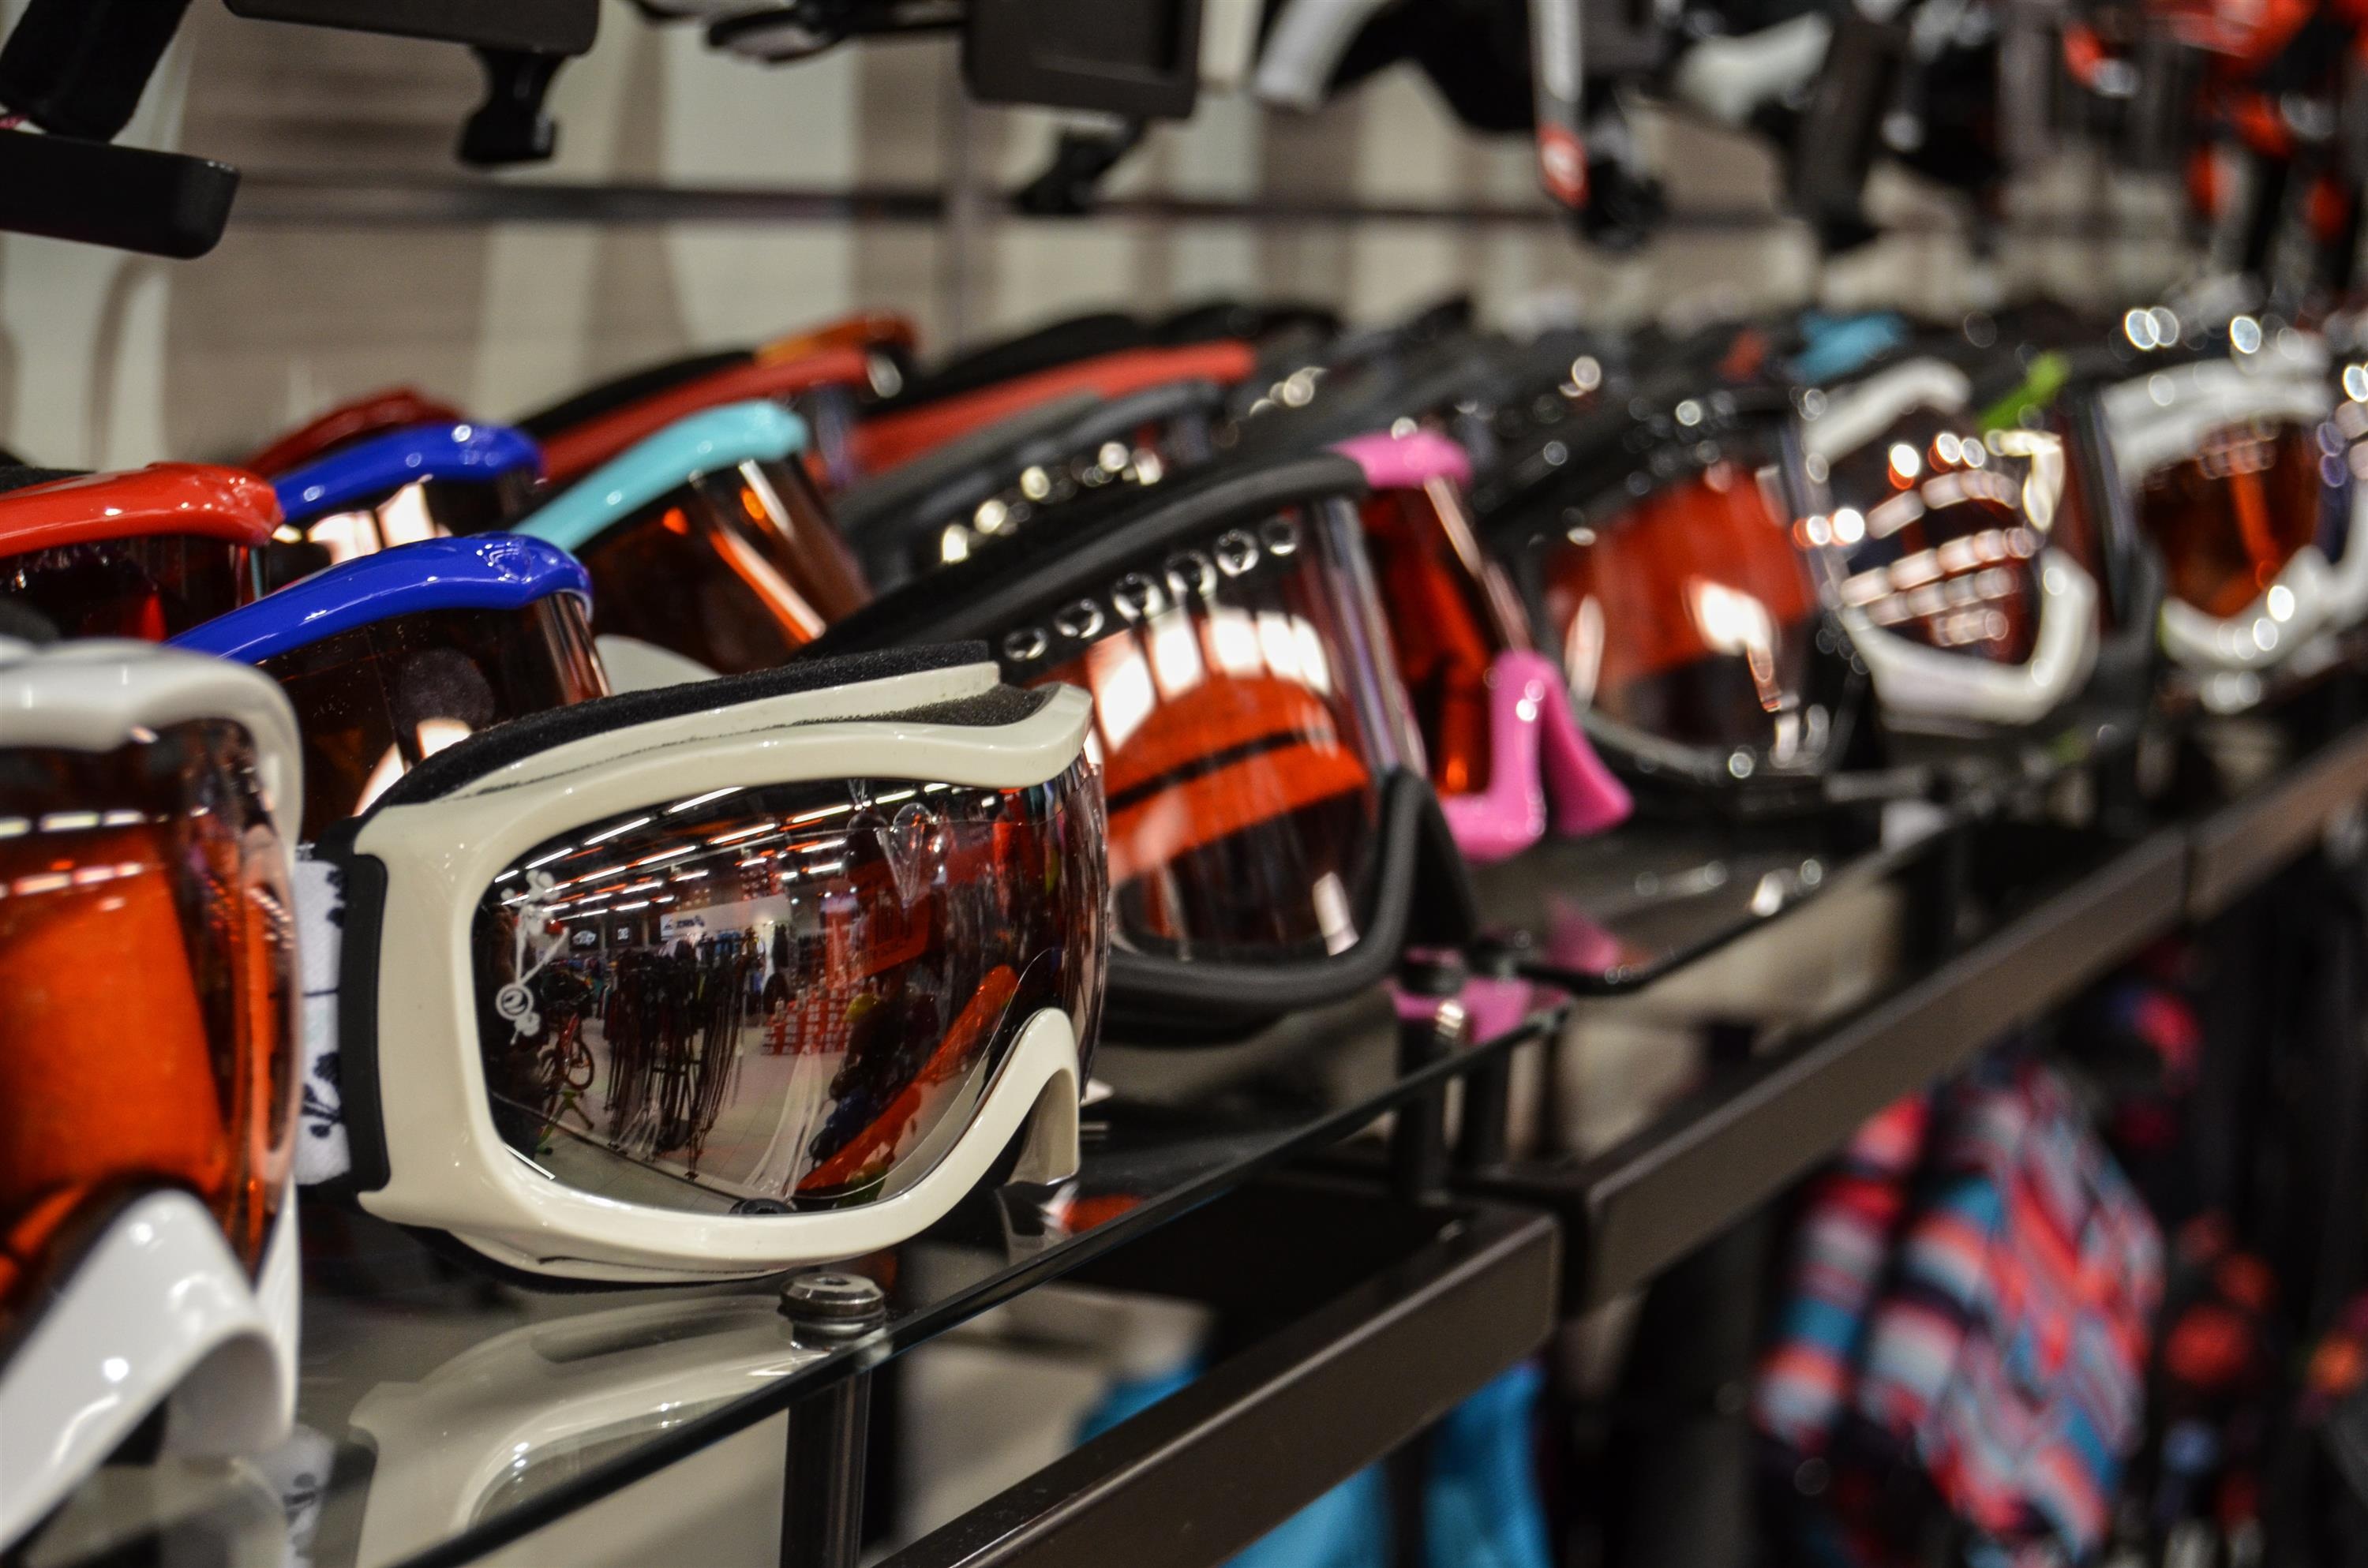
winter, car, bicycle, shop, vehicle, business, clothing, shopping, skiing, glasses, goggles, buy, exhibition, clothes, auto show